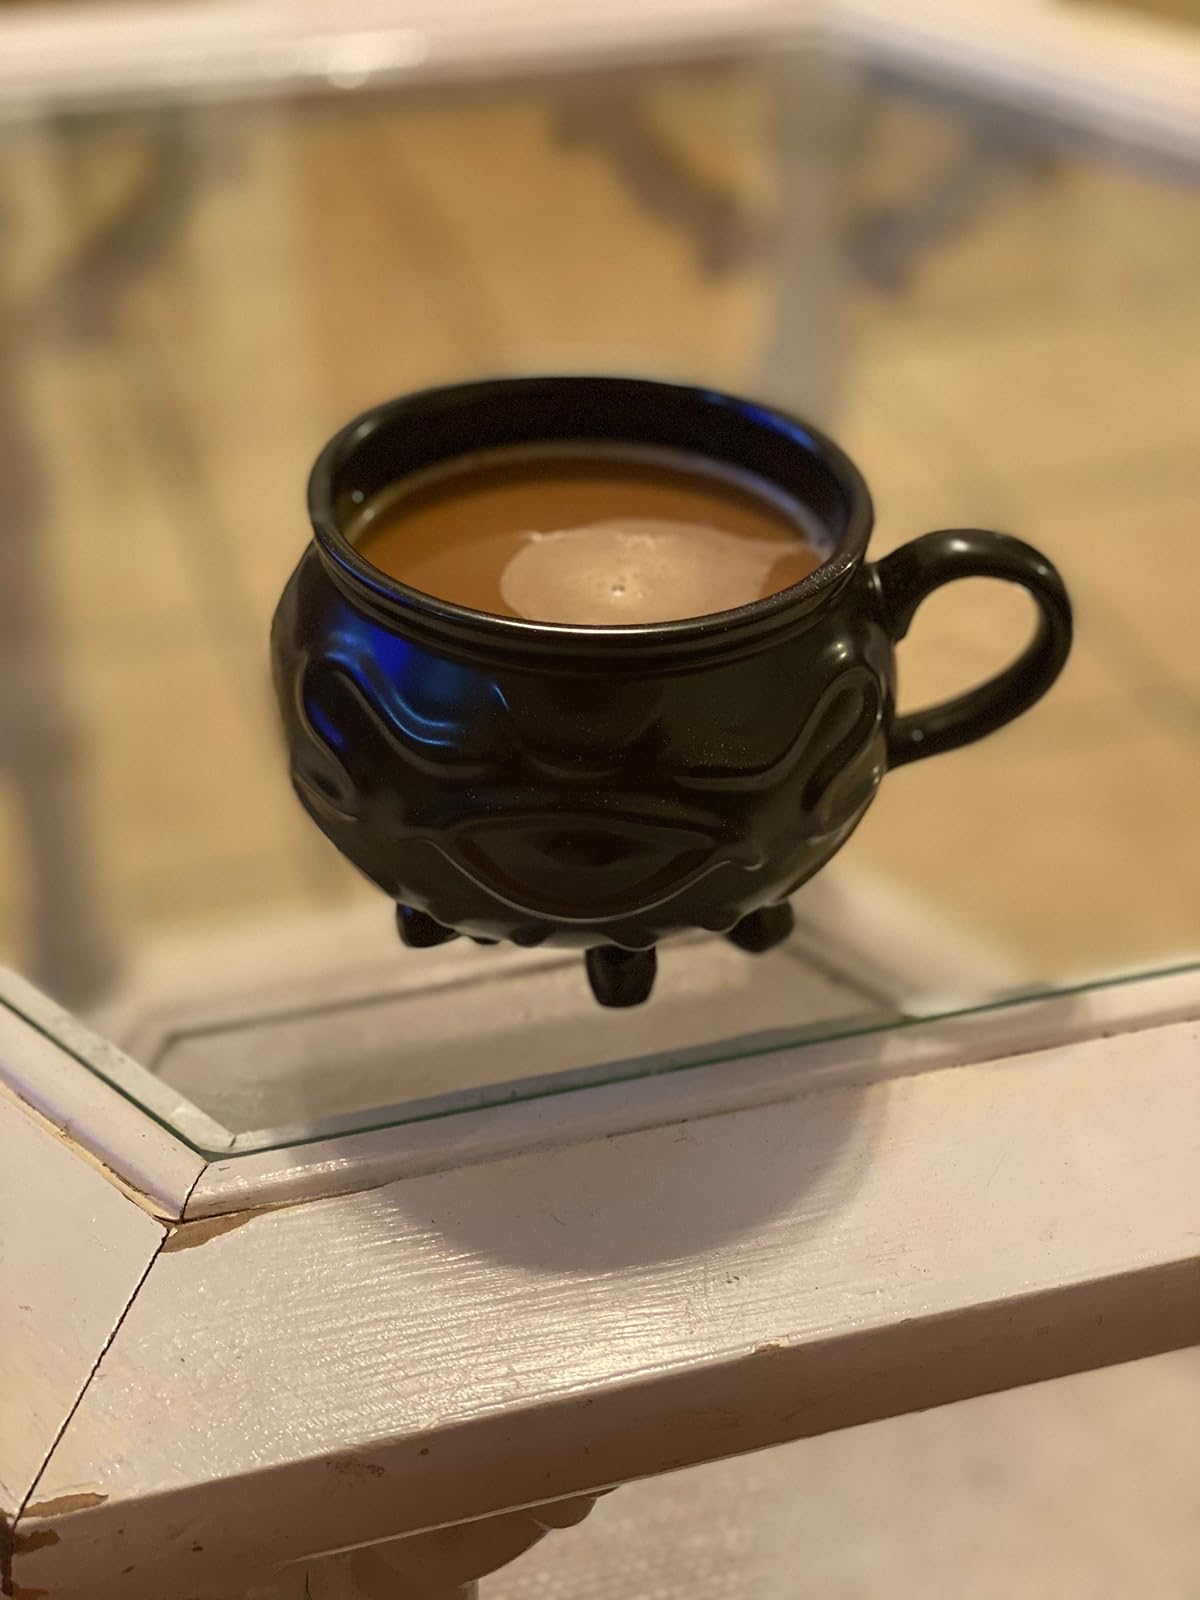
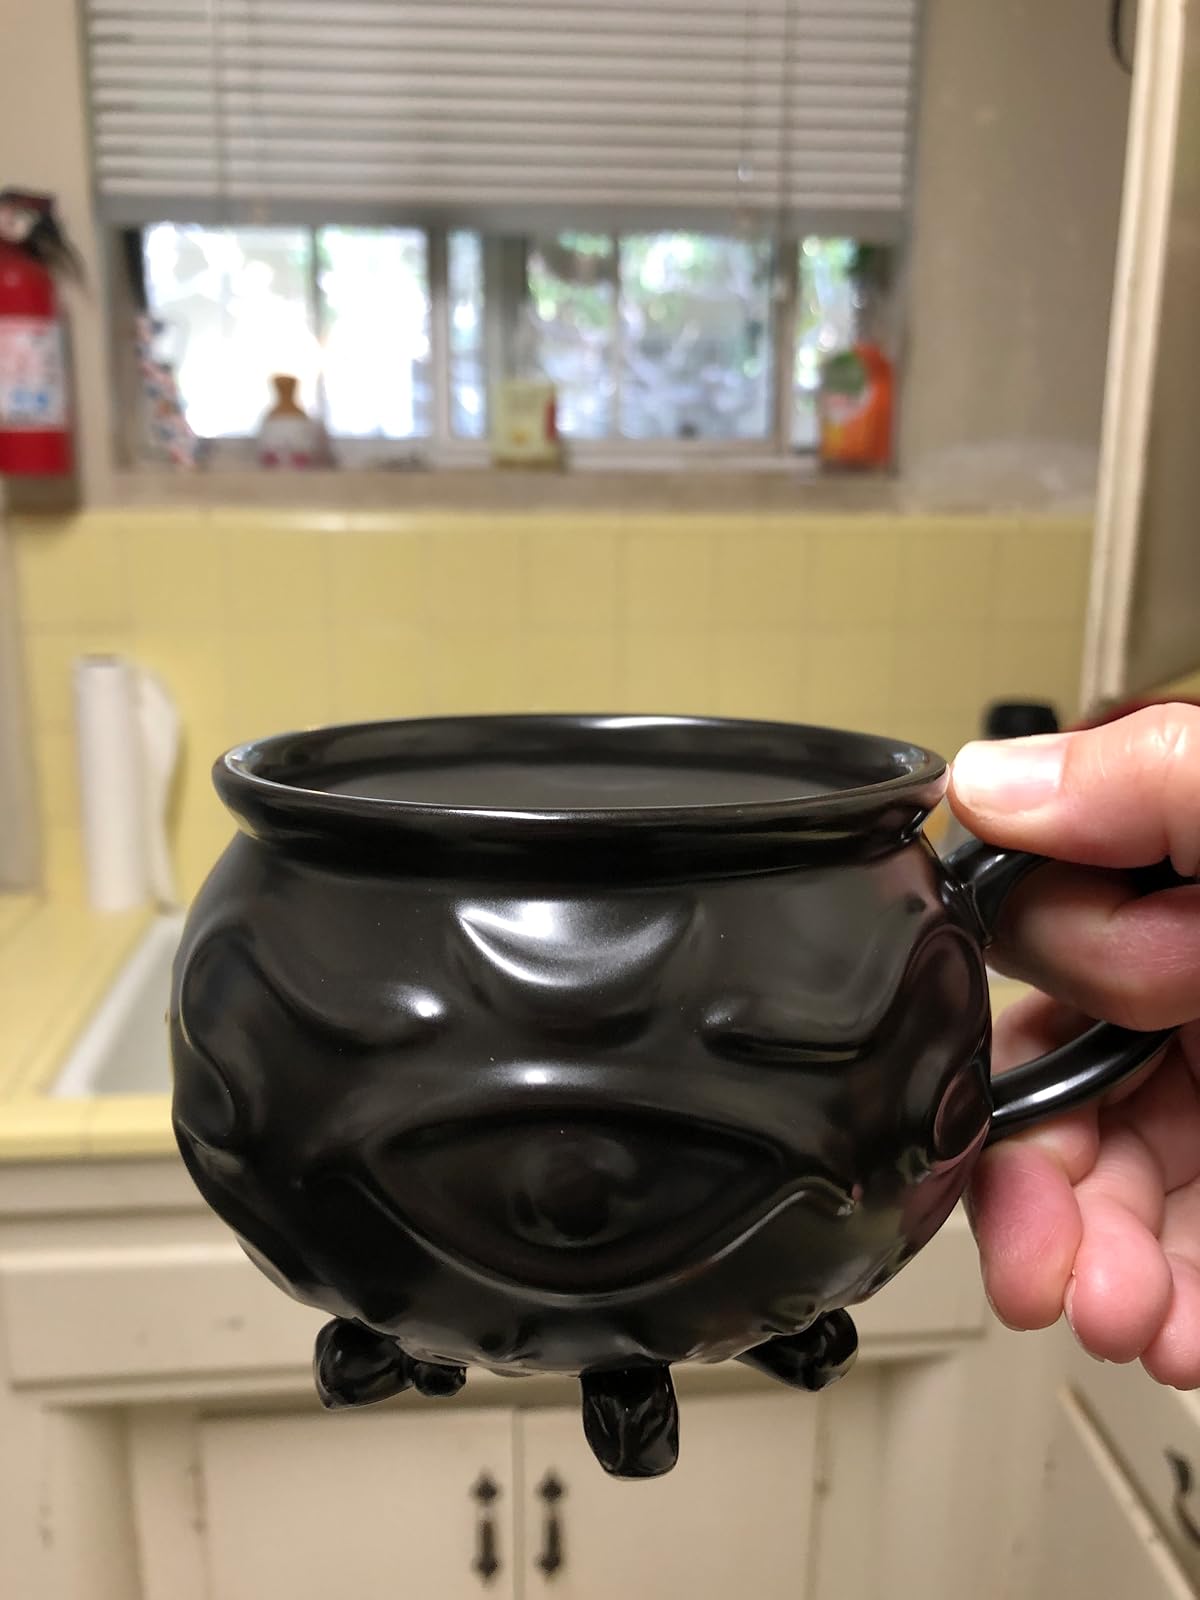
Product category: items_mug
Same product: yes